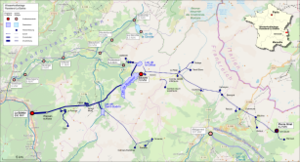
Carte de l'Aménagement hydraulique de Roselend-La Bathie. Légende en Allemend.